Learned Society of Wales

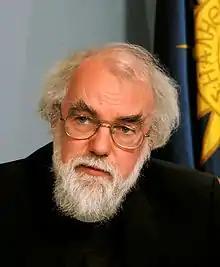
Rowan Williams, Fellow of the Learned Society of Wales

The Learned Society of Wales has more than 700 Fellows, individuals from all branches of learning. Fellows of the Learned Society of Wales are entitled to refer to themselves as such and use the initials FLSW after their name.